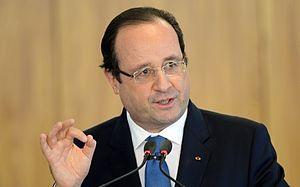
François Hollande en décembre 2013
La présidence d'Édouard Fritch commence officiellement le 12 septembre 2014 lors de la passation des pouvoirs avec son prédécesseur Gaston Flosse. Il est élu président de la Polynésie française le 12 septembre 2014 sous la bannière de son ancien parti le Tahoeraa Huiraatira depuis Tapura Huiraatira.